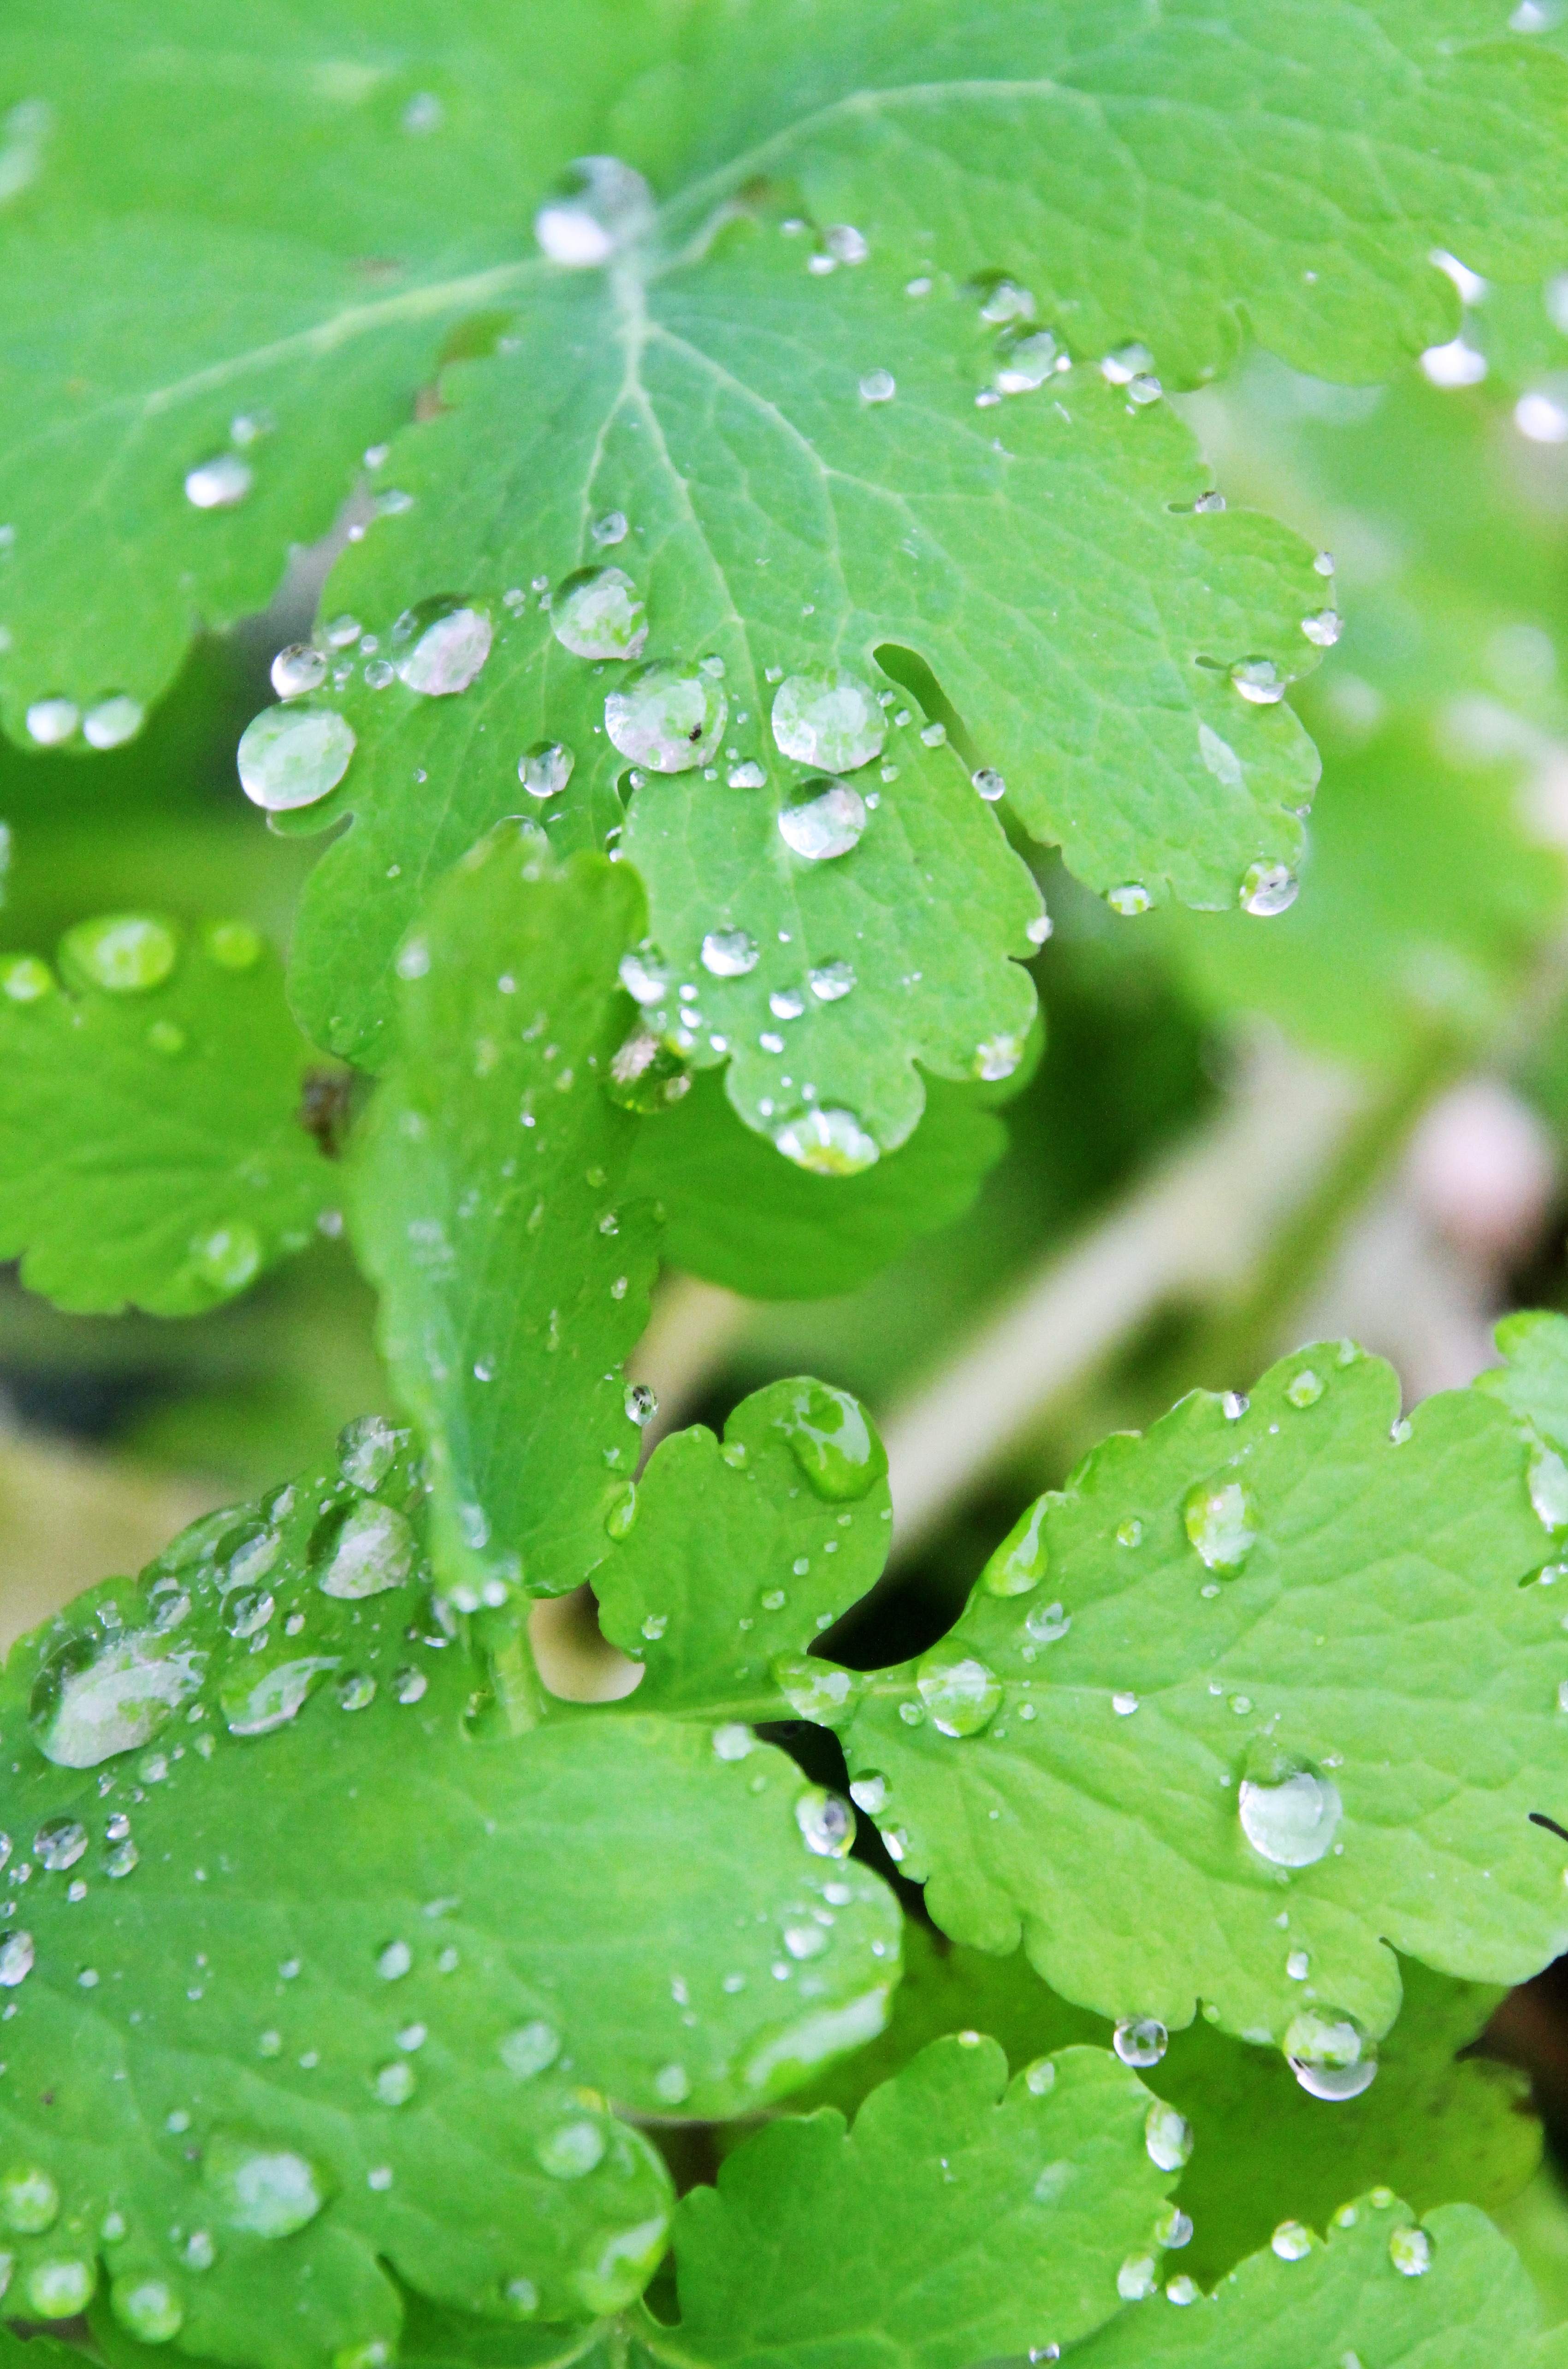
water, nature, drop, dew, plant, leaf, flower, green, clover, moisture, drops of water, macro photography, flowering plant, annual plant, plant stem, land plant, centella